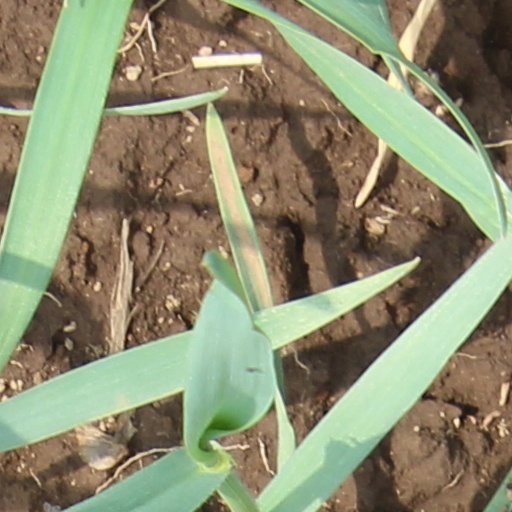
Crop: wheat